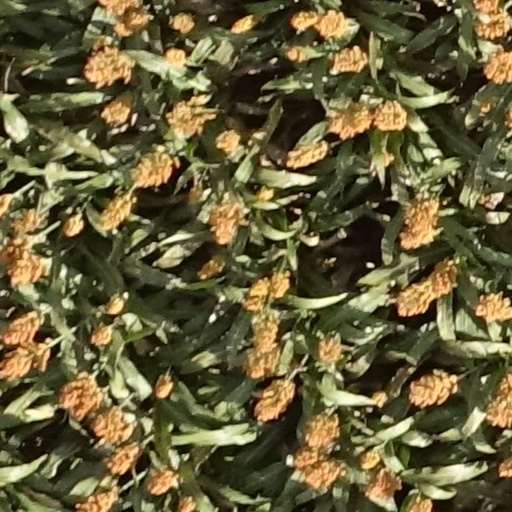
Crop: sorghum